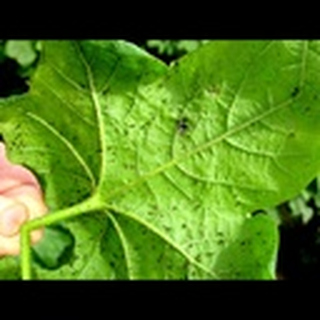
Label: cotton_aphids